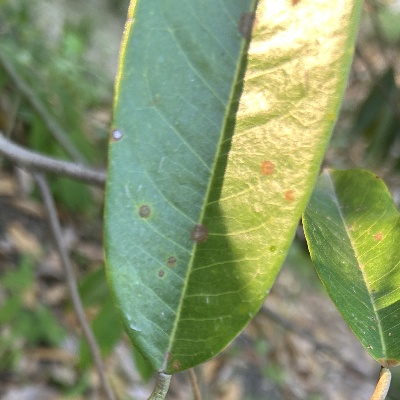
Label: Leaf_Algal